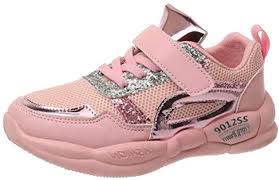
Waste category: shoes